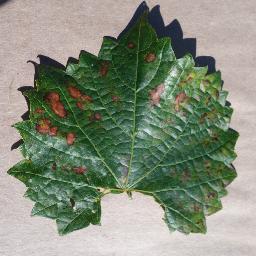
Label: Grape___Esca_(Black_Measles)